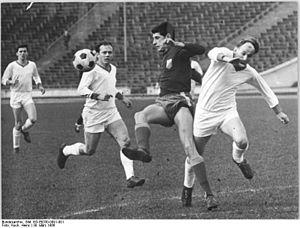
Hans-Bert Matoul est un footballeur et entraîneur est-allemand.